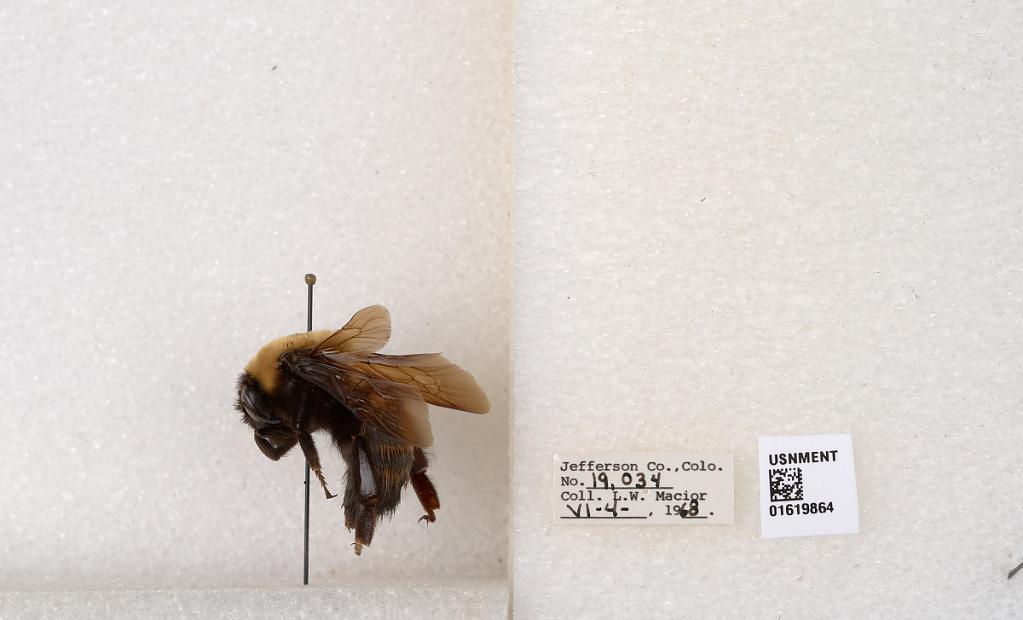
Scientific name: Bombus (Bombus) nevadensis Cresson